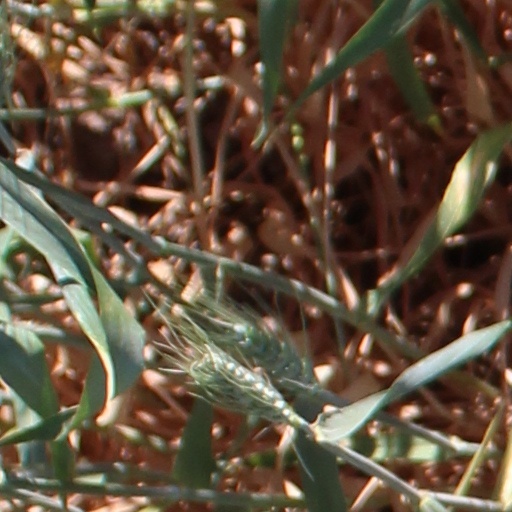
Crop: wheat